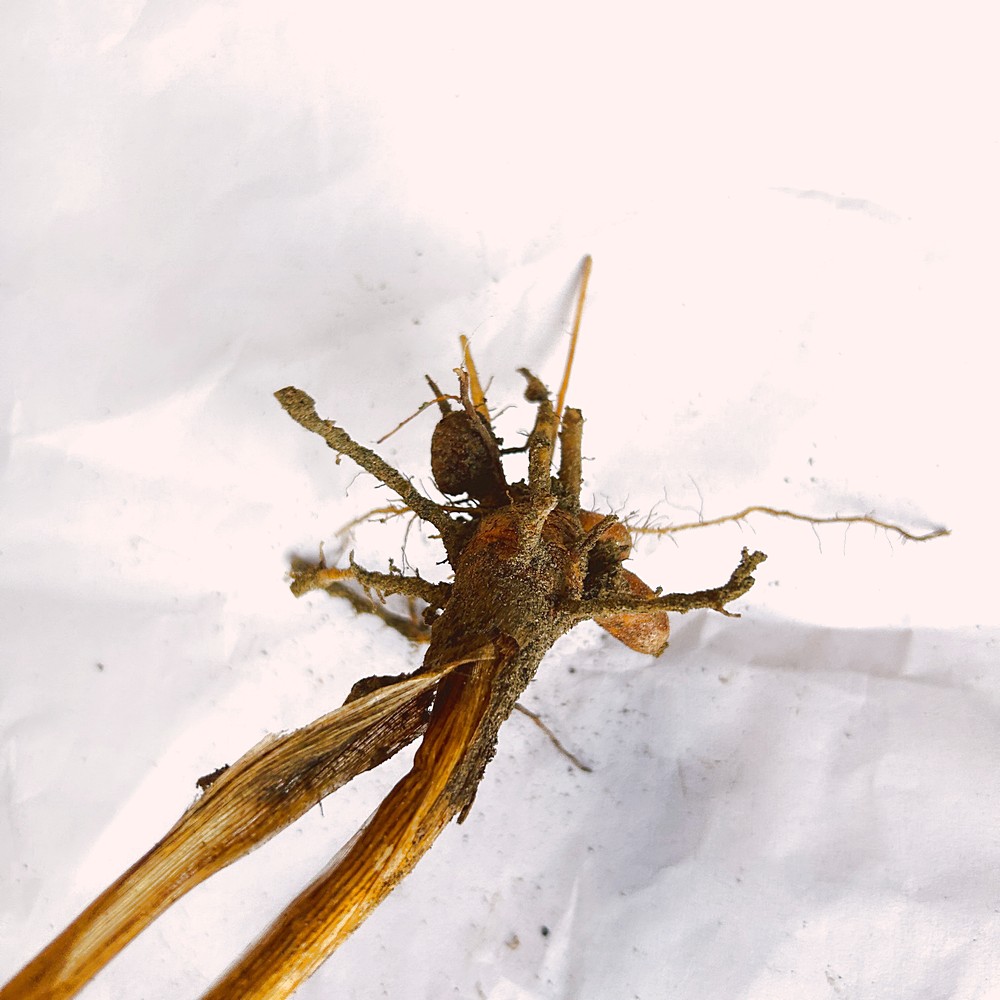
Label: Rhizome Disease Root